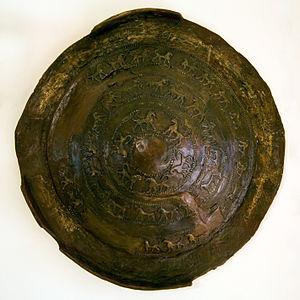
L'art d'Urartu est un art relatif à l'histoire et à une région de l'Orient antique.
L'Urartu ou Ourartou est un royaume constitué vers le IXᵉ siècle av. J.-C. sur le haut-plateau arménien, autour du lac de Van. À son apogée au milieu du VIIIᵉ siècle, son territoire s'étend également sur les pays voisins : Arménie autour du lac Sevan, Nord-Ouest de l'Iran autour du lac d'Ourmia, Nord de la Syrie et de l'Irak, voire le Sud de la Géorgie. Le terme « Urartu » servait à désigner cet État dans les sources de l'Assyrie, son grand adversaire. Sur leurs inscriptions dans leur propre langue, ses rois parlaient de Biaineli. Ce royaume et sa culture disparaissent dans le courant de la première moitié du VIᵉ siècle av. J.-C. dans des conditions inconnues, laissant la place aux Arméniens.